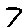
Label: 7